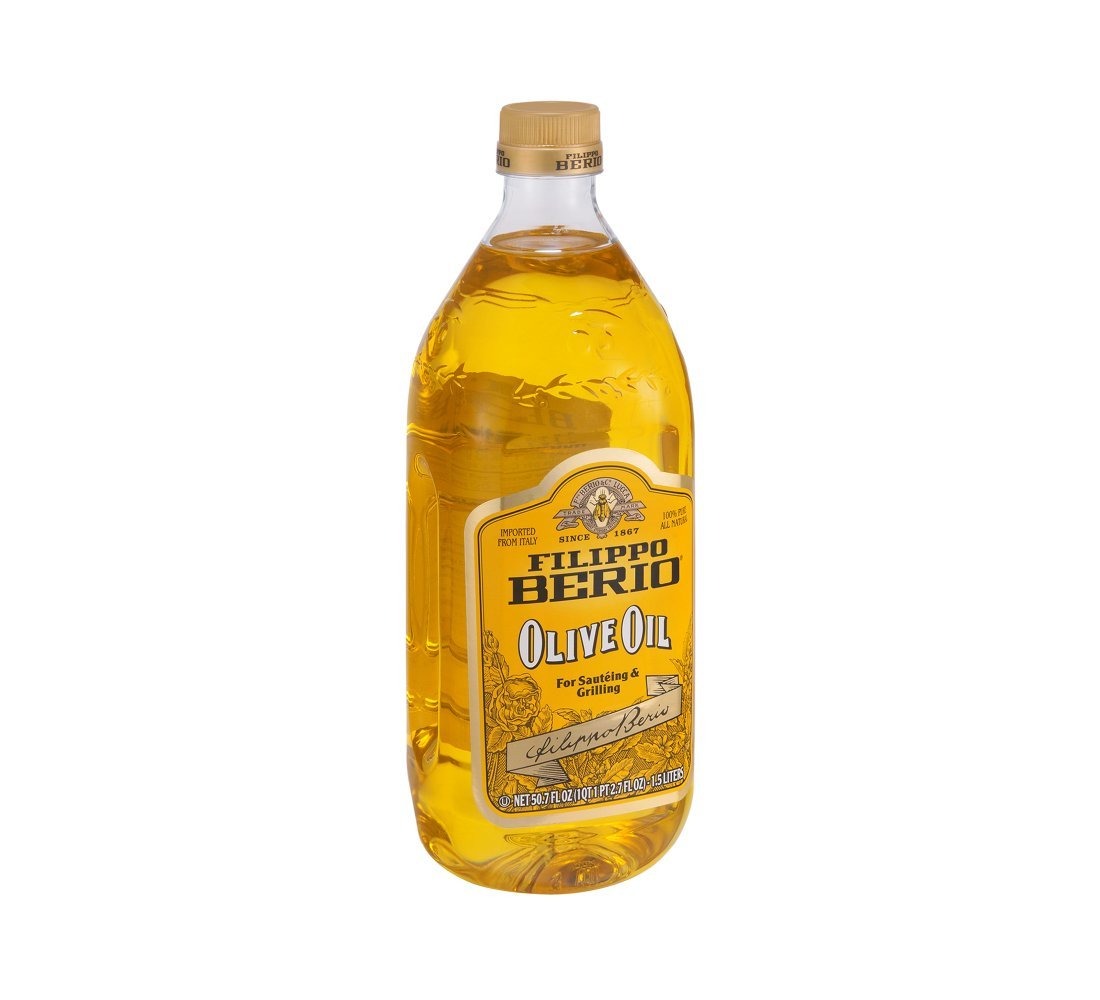
Item Name: Filippo Berio Olive Oil
Bullet Point 1: Package size of 50.7 oz
Bullet Point 2: Unit Price of $15.56
Bullet Point 3: Versatile all purpose olive oil.
Product Description: This versatile all purpose olive oil is excellent for sauteing, grilling and roasting or as a base for sauces. Its perfectly balanced flavor is a wonderful choice with everything from meat and poultry to your favorite vegetables. Packed in Italy, with select oils from Italy, Spain, Greece and Tunisia.
Value: 50.7
Unit: Ounce

Price: 12.79